Ibad Huseynov

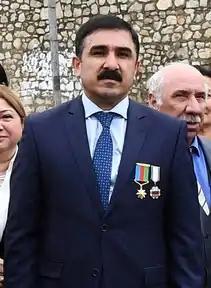
Ibad Huseynov in 2021

Ibad Movsum oghlu Huseynov is an Azerbaijani military man, scout, National Hero of Azerbaijan, and commander of the reconnaissance-sabotage group. In 1990–1994 he took part in the first Karabakh War. Intelligence Commander Ibad Huseynov spoke about one of his historical operations in the village of Muganli.